I'm Down

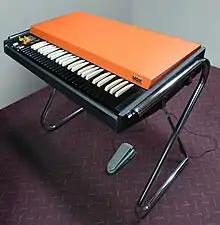
A 1965 Vox Continental electric organ, similar to the one John Lennon plays on "I'm Down".

The Beatles recorded "I'm Down" on 14 June 1965 during a session for their fifth album, "Help!", in which they also recorded McCartney's songs "I've Just Seen a Face" and "Yesterday". Recording in EMI's Studio Two, George Martin produced the session, assisted by balance engineer Norman Smith. The song's basic track features McCartney singing and playing bass, George Harrison on electric guitar and Ringo Starr on drums. On the band's first take, the song did not yet have a definitive ending, McCartney telling Harrison and Starr after the last chorus to "keep it going". The final attempt – take seven – was marked "best".